Honoria Acosta-Sison

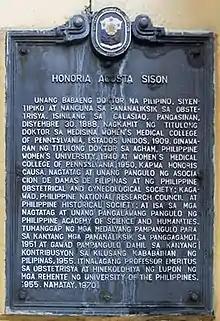
National Historical Institute historical marker installed for Acosta-Sison in Manila.

She was born in Calasiao, Pangasinan in the Philippines and graduated from the Woman's Medical College of Pennsylvania in 1909. In 1910 she married the director of the Philippine General Hospital of Manila, where she first worked as assistant in obstetrics. She later was first assistant in obstetrics in St. Paul's Hospital in Manila, and in 1914 she became a faculty member at the University of the Philippines. By 1940 she was professor of obstetrics and gynecology and head of the department of obstetrics there.